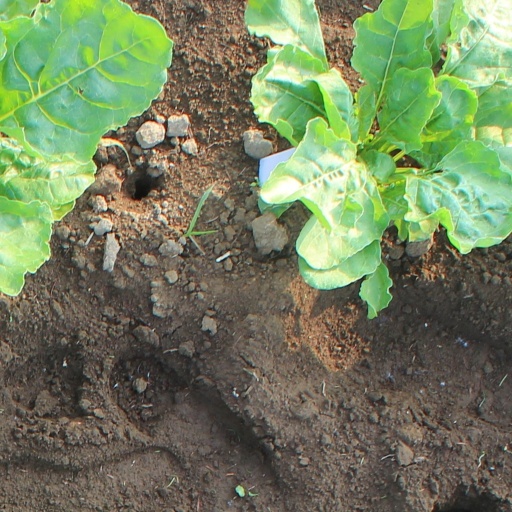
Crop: sugar beet